Quy Nhơn station

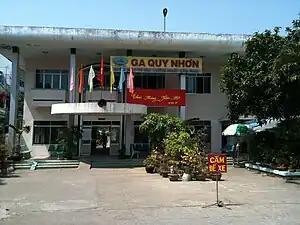

Quy Nhơn station is a railway station on the North–South railway in Vietnam. It serves the city of Quy Nhon, in Bình Định province.